House of Soterius von Sachsenheim

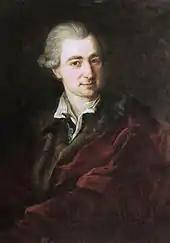
Johann Michael Soterius von Sachsenheim (the Elder) portrait by unknown artist, Brukenthal National Museum

Johann Michael (the Elder) was born in Schellenberg on 25 November 1742 and started his studies at the Hermannstadt (Sibiu) gymnasium. In 1770, he married Anna Mara Filtsch, the daughter of the Hermannstadt parish pastor. Their first child, Anna Maria, was born in 1771. Later, two boys were born, Johann Michael (the Younger) and Charles.